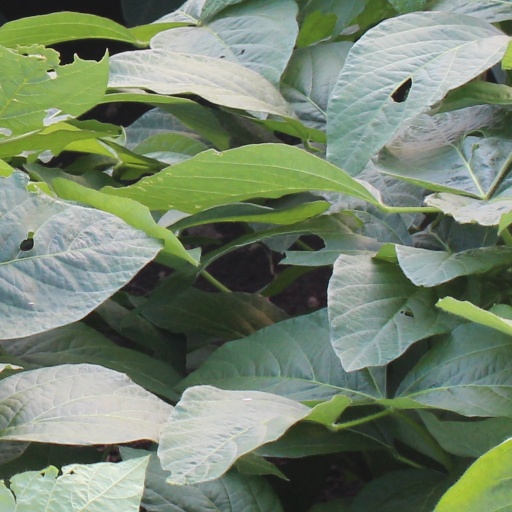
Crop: soybean